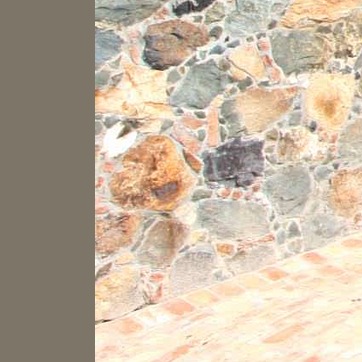
Material: stone